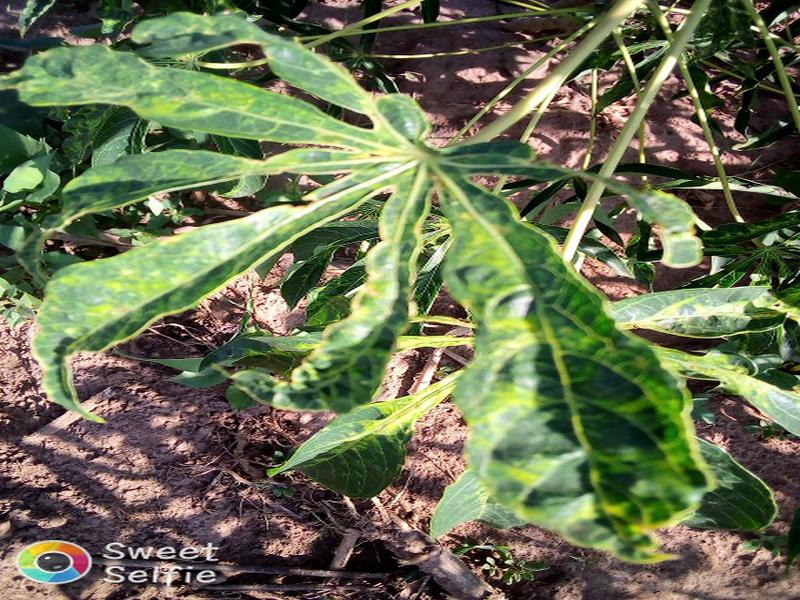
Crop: cassava
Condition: mosaic_disease